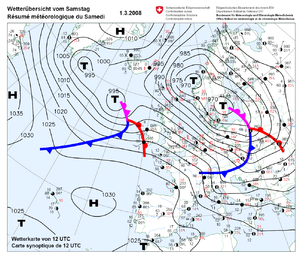
Emma est le nom donné par l'institut de météorologie allemand à un cyclone extratropical ayant frappé plusieurs régions d'Europe centrale entre le 29 et le 2 mars 2008. Parmi les pays les plus touchés figurent l'Allemagne, les Pays-Bas, l'Autriche, la Suisse, la Pologne et la République tchèque.